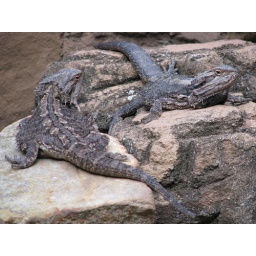
These water dragons were basking on a rock at Australia Zoo in Queensland.